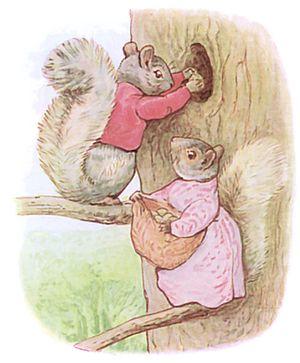
Panache Petitgris est un livre pour enfants écrit et illustré par Beatrix Potter paru en octobre 1911 chez Frederick Warne & Co.